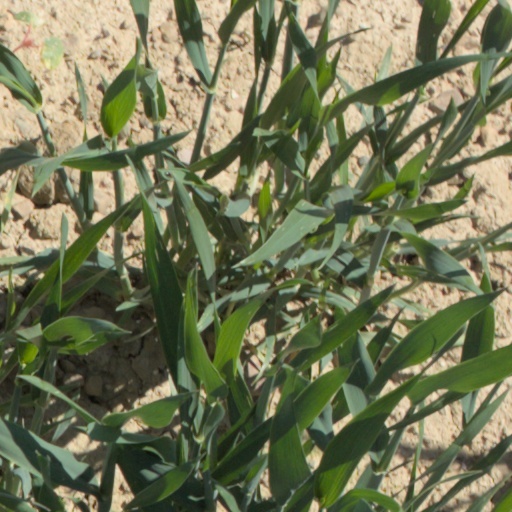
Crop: wheat